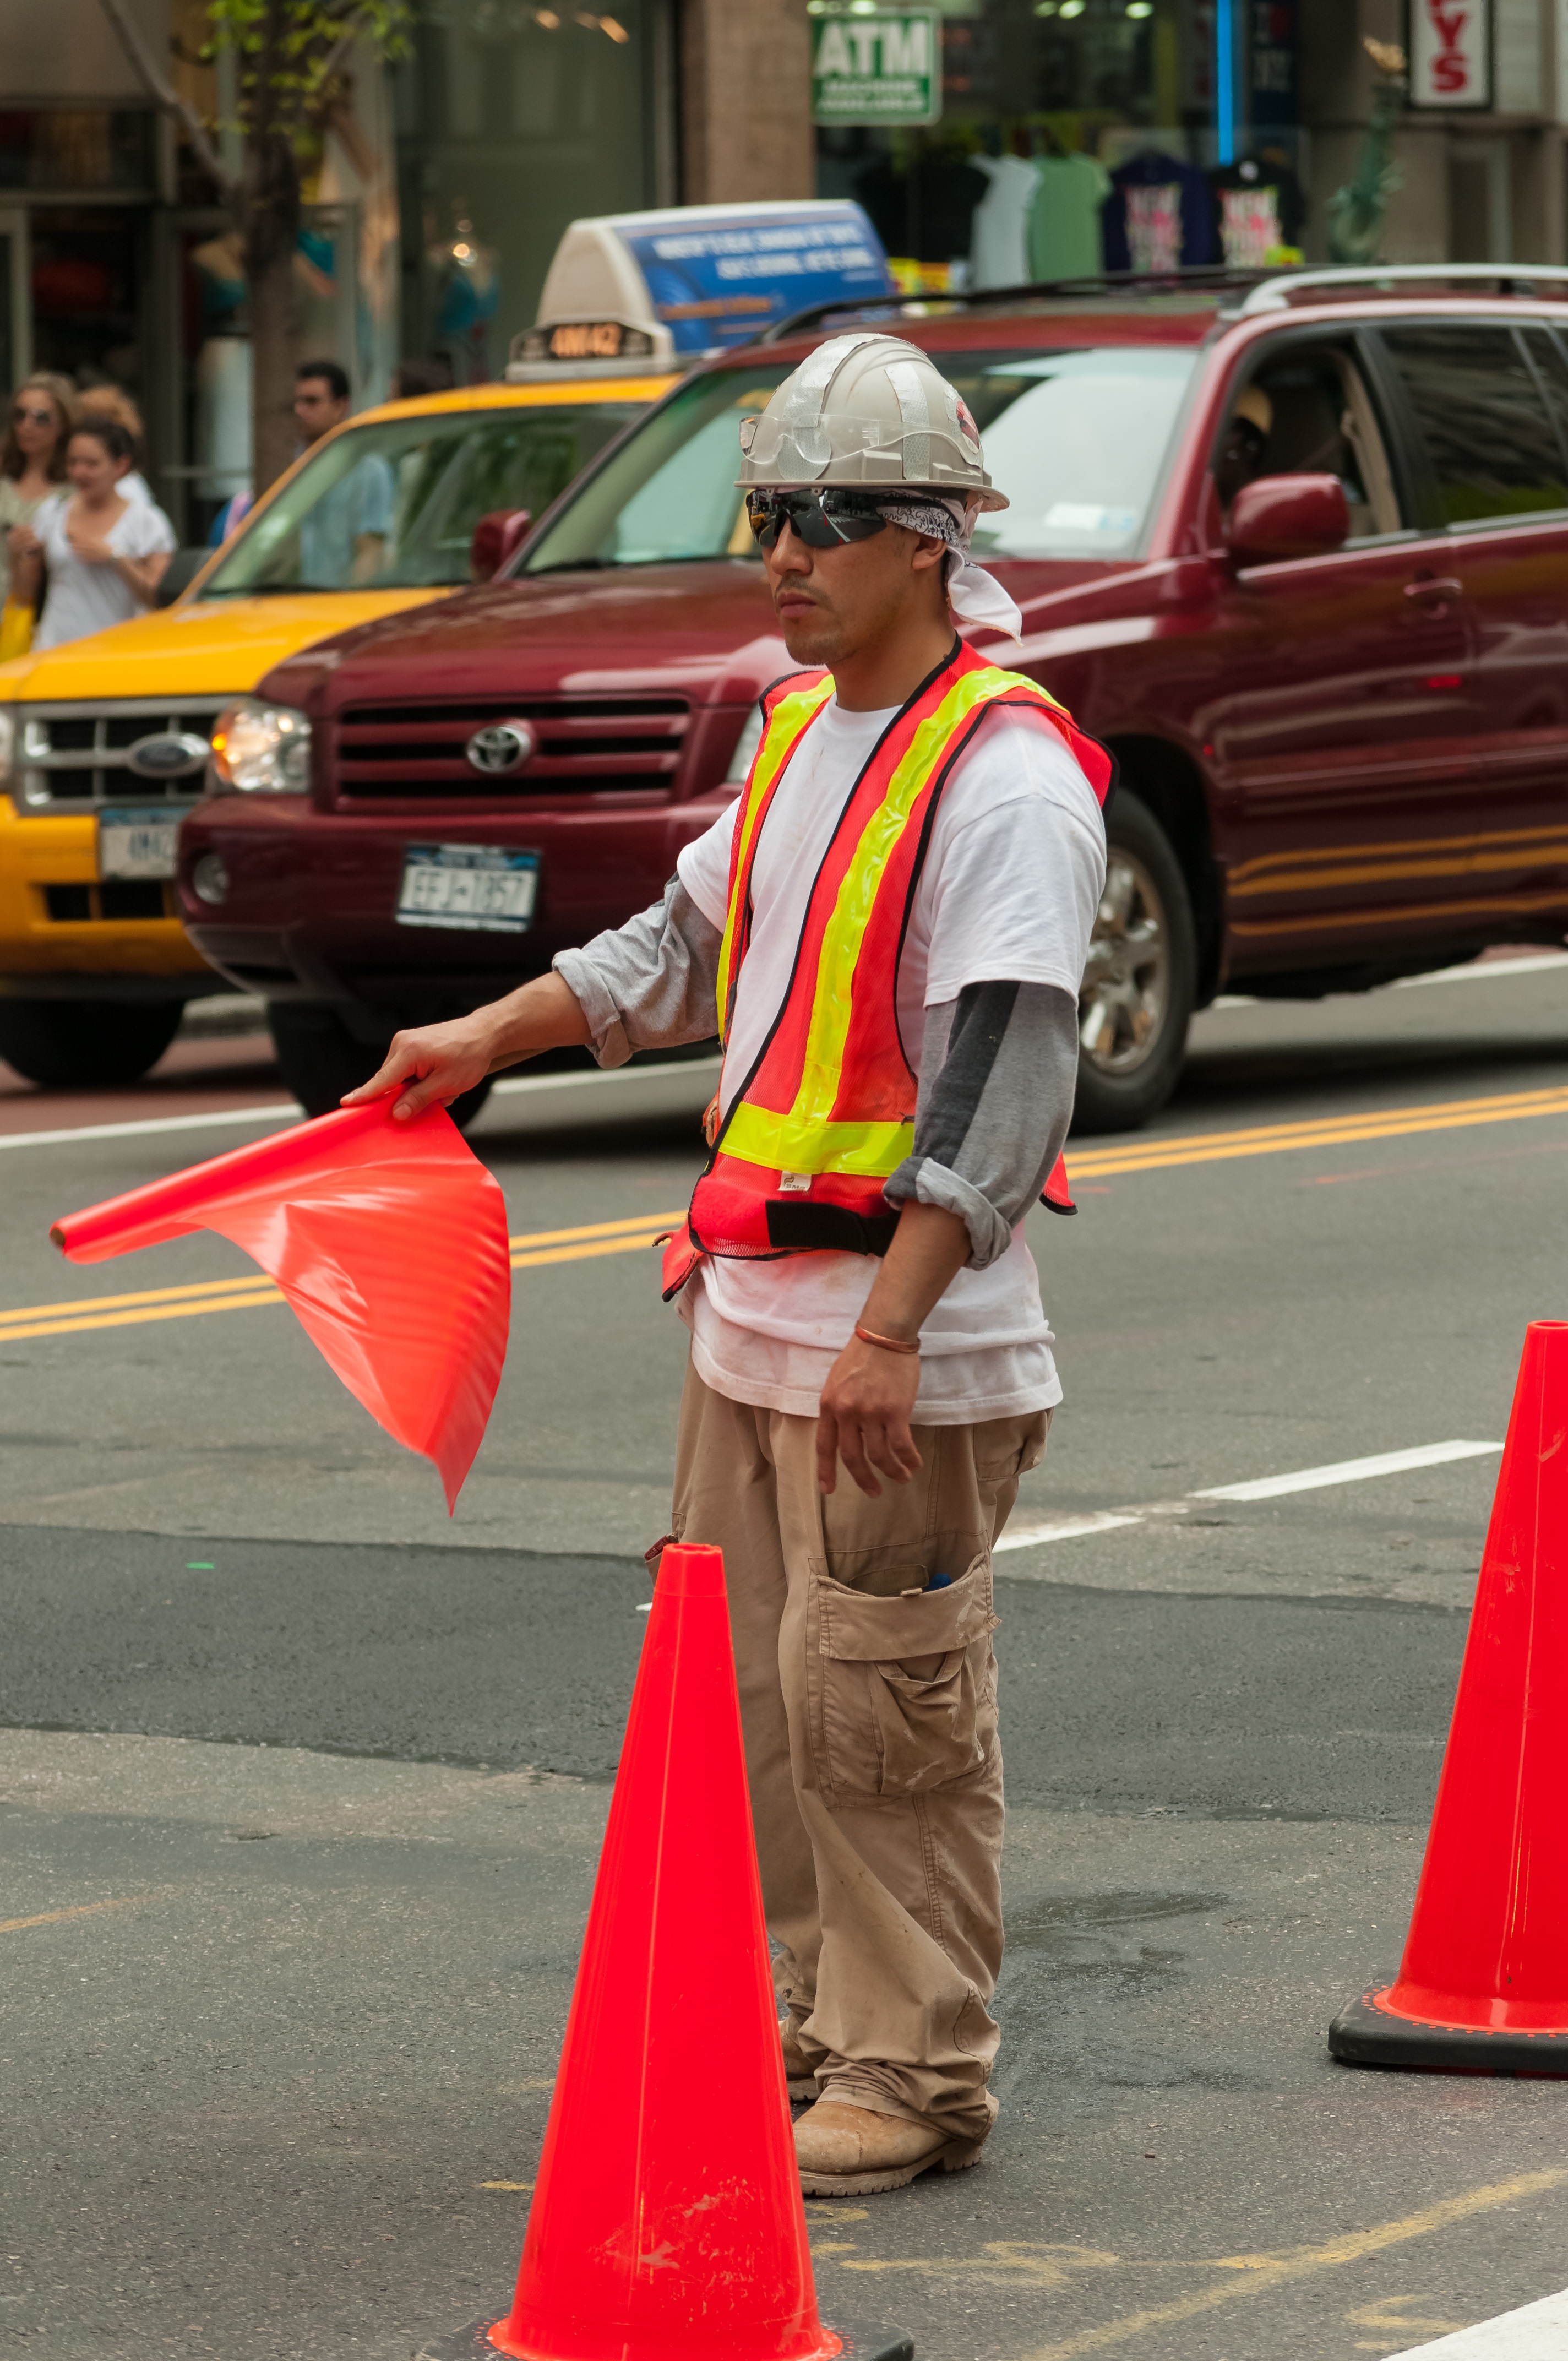
work, man, road, street, new york, red, color, parade, workman, festival, infrastructure, tradition